Dire Straits

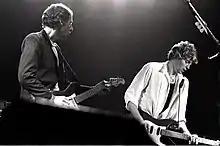
Knopfler and Lindes onstage in Amsterdam, June 1981

Dire Straits' fourth studio album "Love Over Gold", an album of songs filled with lengthy passages that featured Alan Clark's piano and keyboard work, was well received when it was released in September 1982, going gold in America and spending four weeks at number one in the United Kingdom. The title was inspired by graffiti seen from the window of Knopfler's old council flat in London. The phrase was taken from the sleeve of an album by Captain Beefheart. "Love Over Gold" was the first Dire Straits album produced solely by Mark Knopfler, and its main chart hit, "Private Investigations", gave Dire Straits their first top 5 hit single in the United Kingdom, where it reached the number 2 position, despite its almost seven-minute length, and became another of the band's most popular live songs.